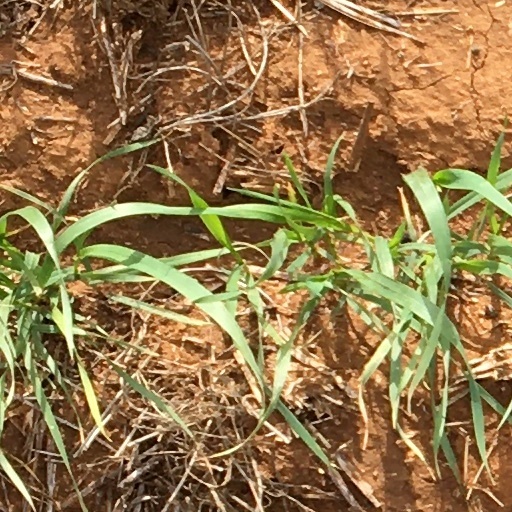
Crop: wheat